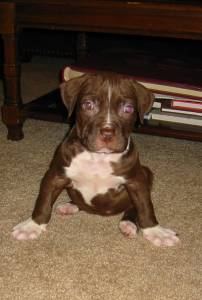
Breed: american pit bull terrier